Cronenberg Protestant Cemetery

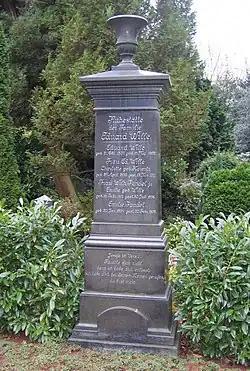

Evangelischer Friedhof Cronenberg is a historic church-operated Protestant cemetery in the Cronenberg district of Wuppertal. The cemetery is still used for burials.